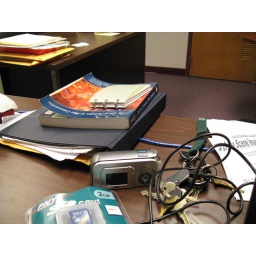
here is some stuff on my desk in office